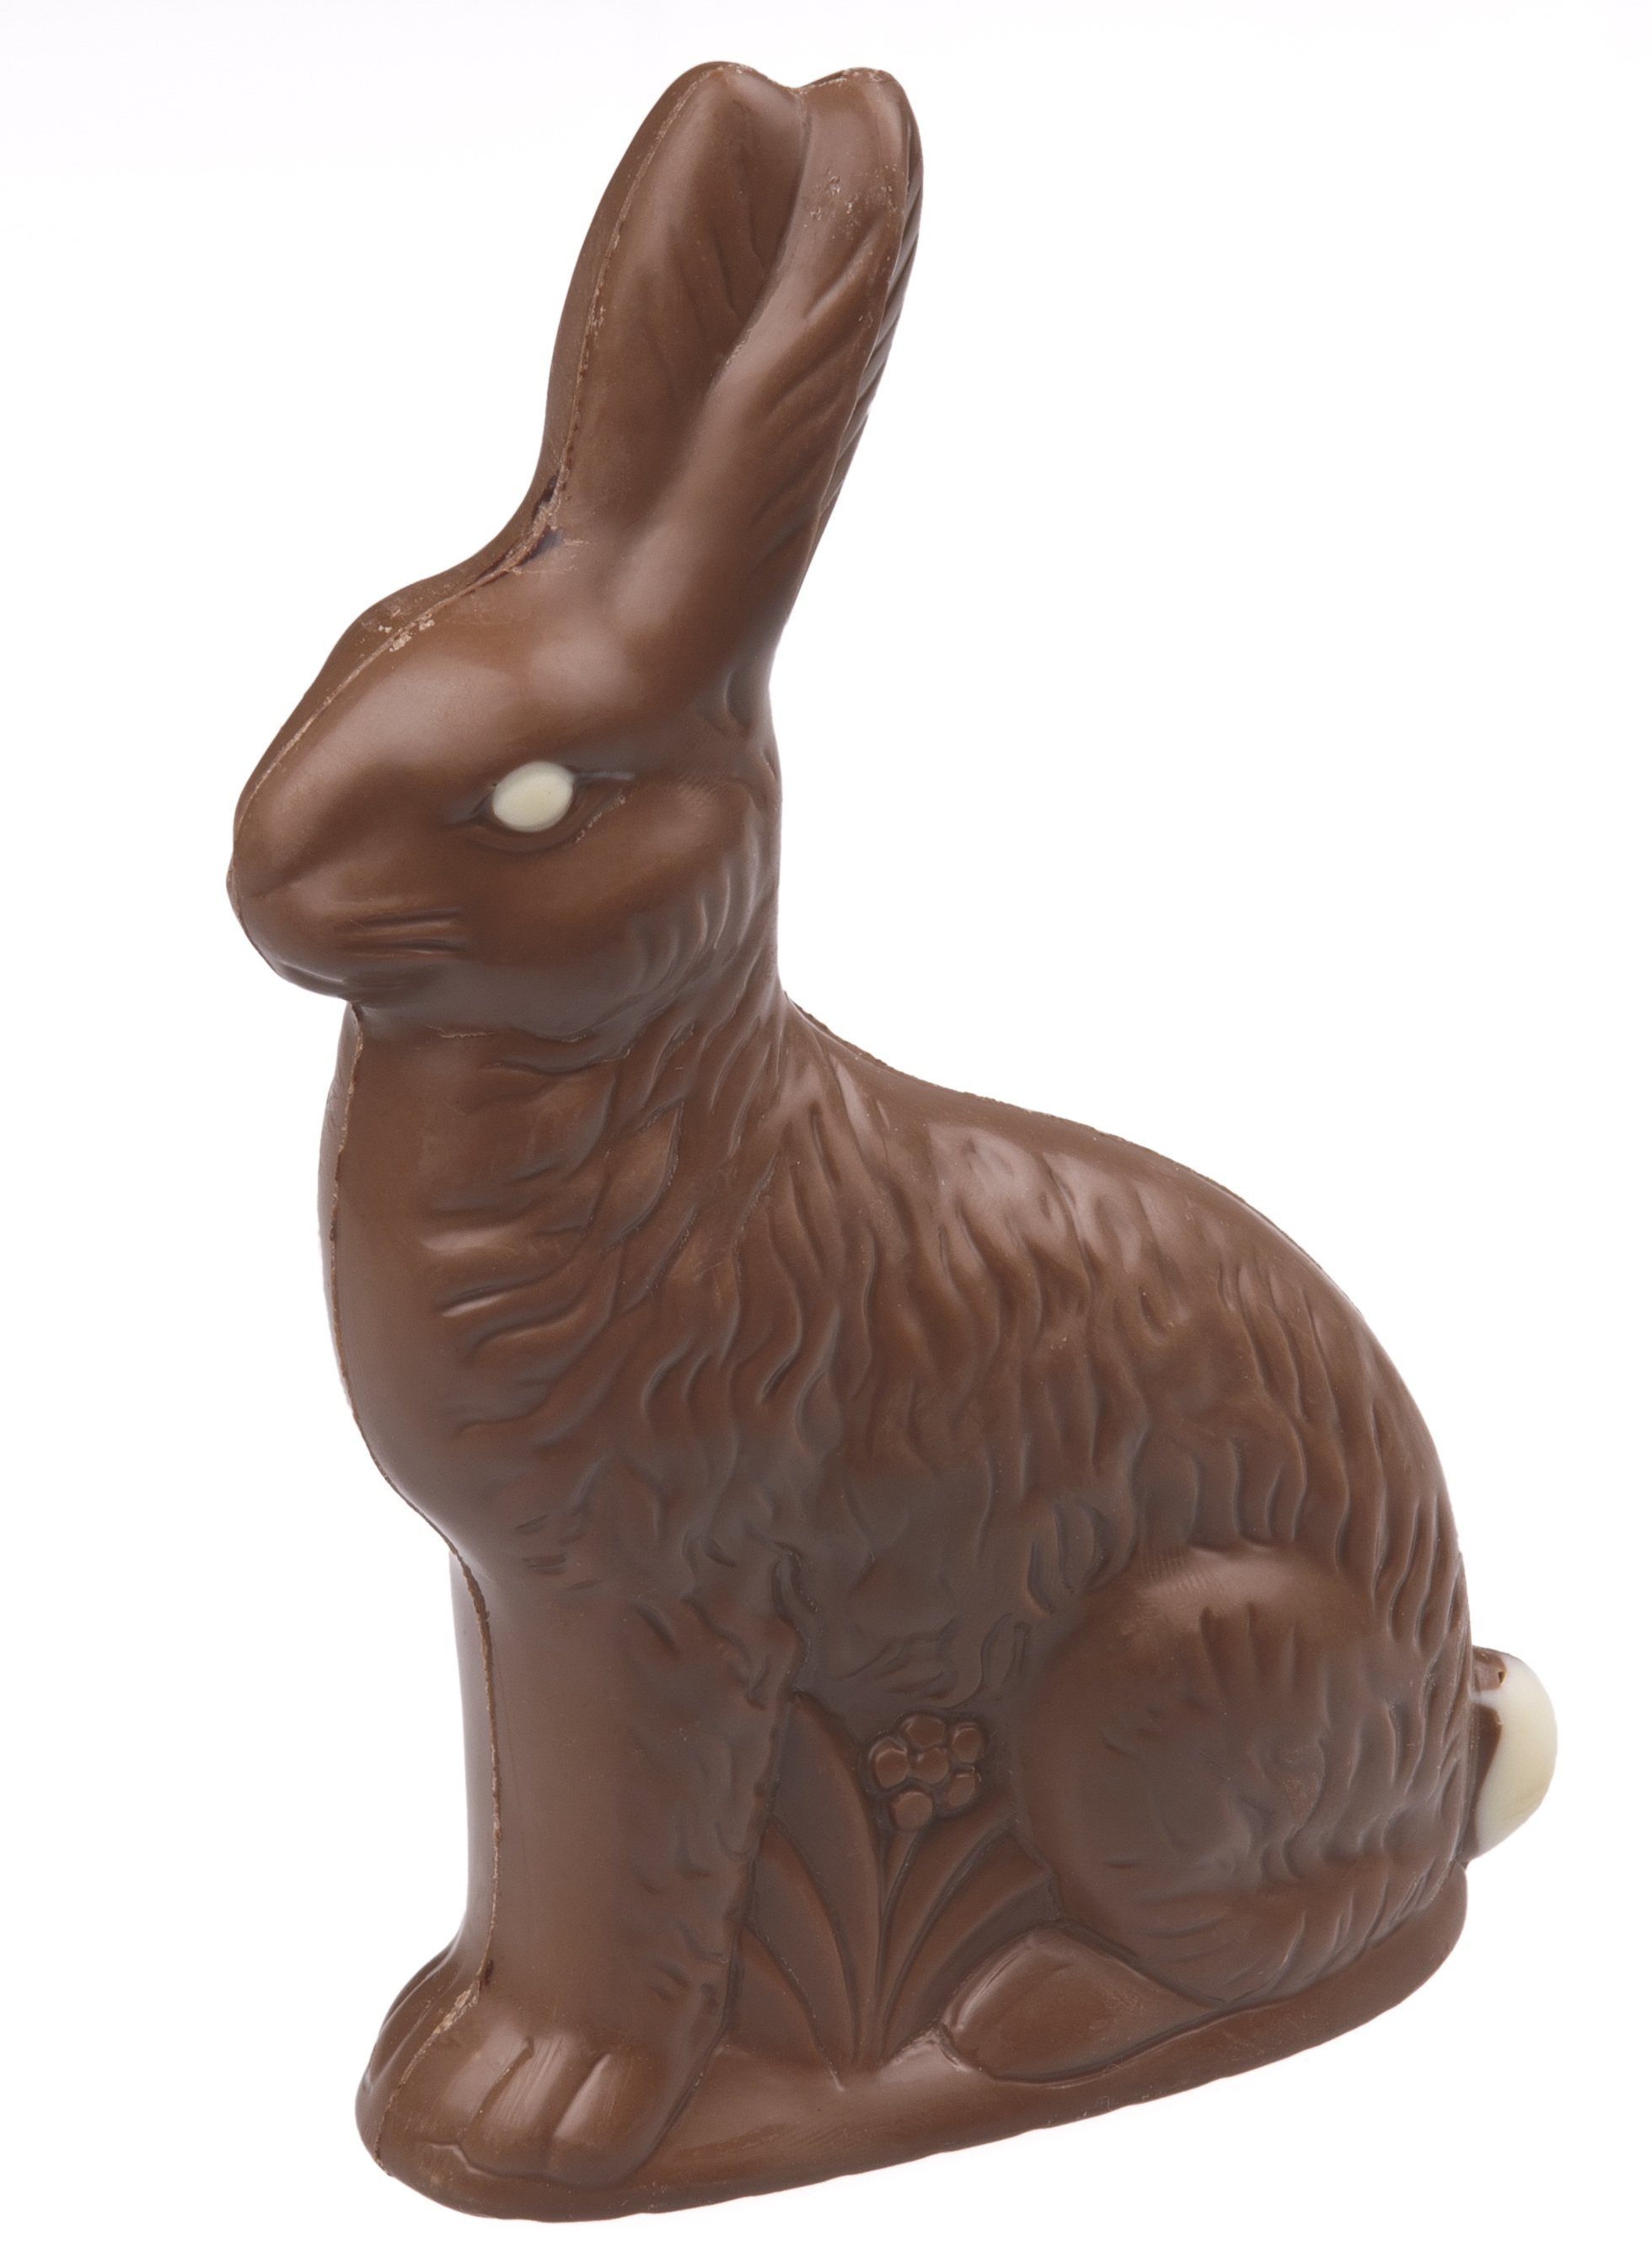
cute, statue, food, spring, brown, toy, rabbit, hare, product, sculpture, art, sweets, figurine, candy, confection, traditional, treat, rabits and hares, milk chocolate bunny